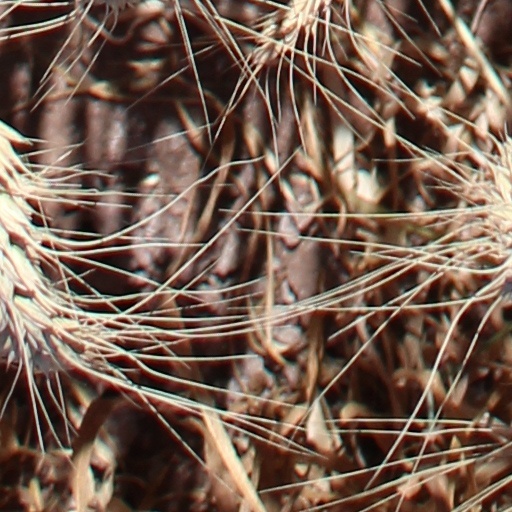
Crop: wheat